Field of Lost Shoes

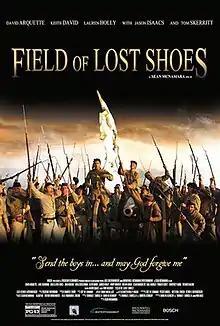
Theatrical release poster

Field of Lost Shoes is a 2014 American war drama film directed by Sean McNamara and written by Dave Kennedy and Thomas Farrell. The film stars Nolan Gould, Lauren Holly, Jason Isaacs, Tom Skerritt, Keith David and David Arquette. It is based on the true story of a group of cadets from the Virginia Military Institute who participated in the Battle of New Market against Union forces during the American Civil War on May 15, 1864. The film's title refers to the large number of soldiers' boots left on the battlefield due to the muddy conditions during the battle. Ten VMI cadets died in the battle.